Disappeared (TV program)

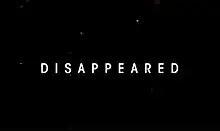
Title card (since season 6)

Disappeared is an American documentary television show on Investigation Discovery that debuted on December 10, 2009. The show contains re-enactments and interviews with law enforcement officers, investigators, and relatives connected with cases in which individuals have gone missing. Each episode focuses on a single case of either one individual, or sometimes several individuals who disappeared together.